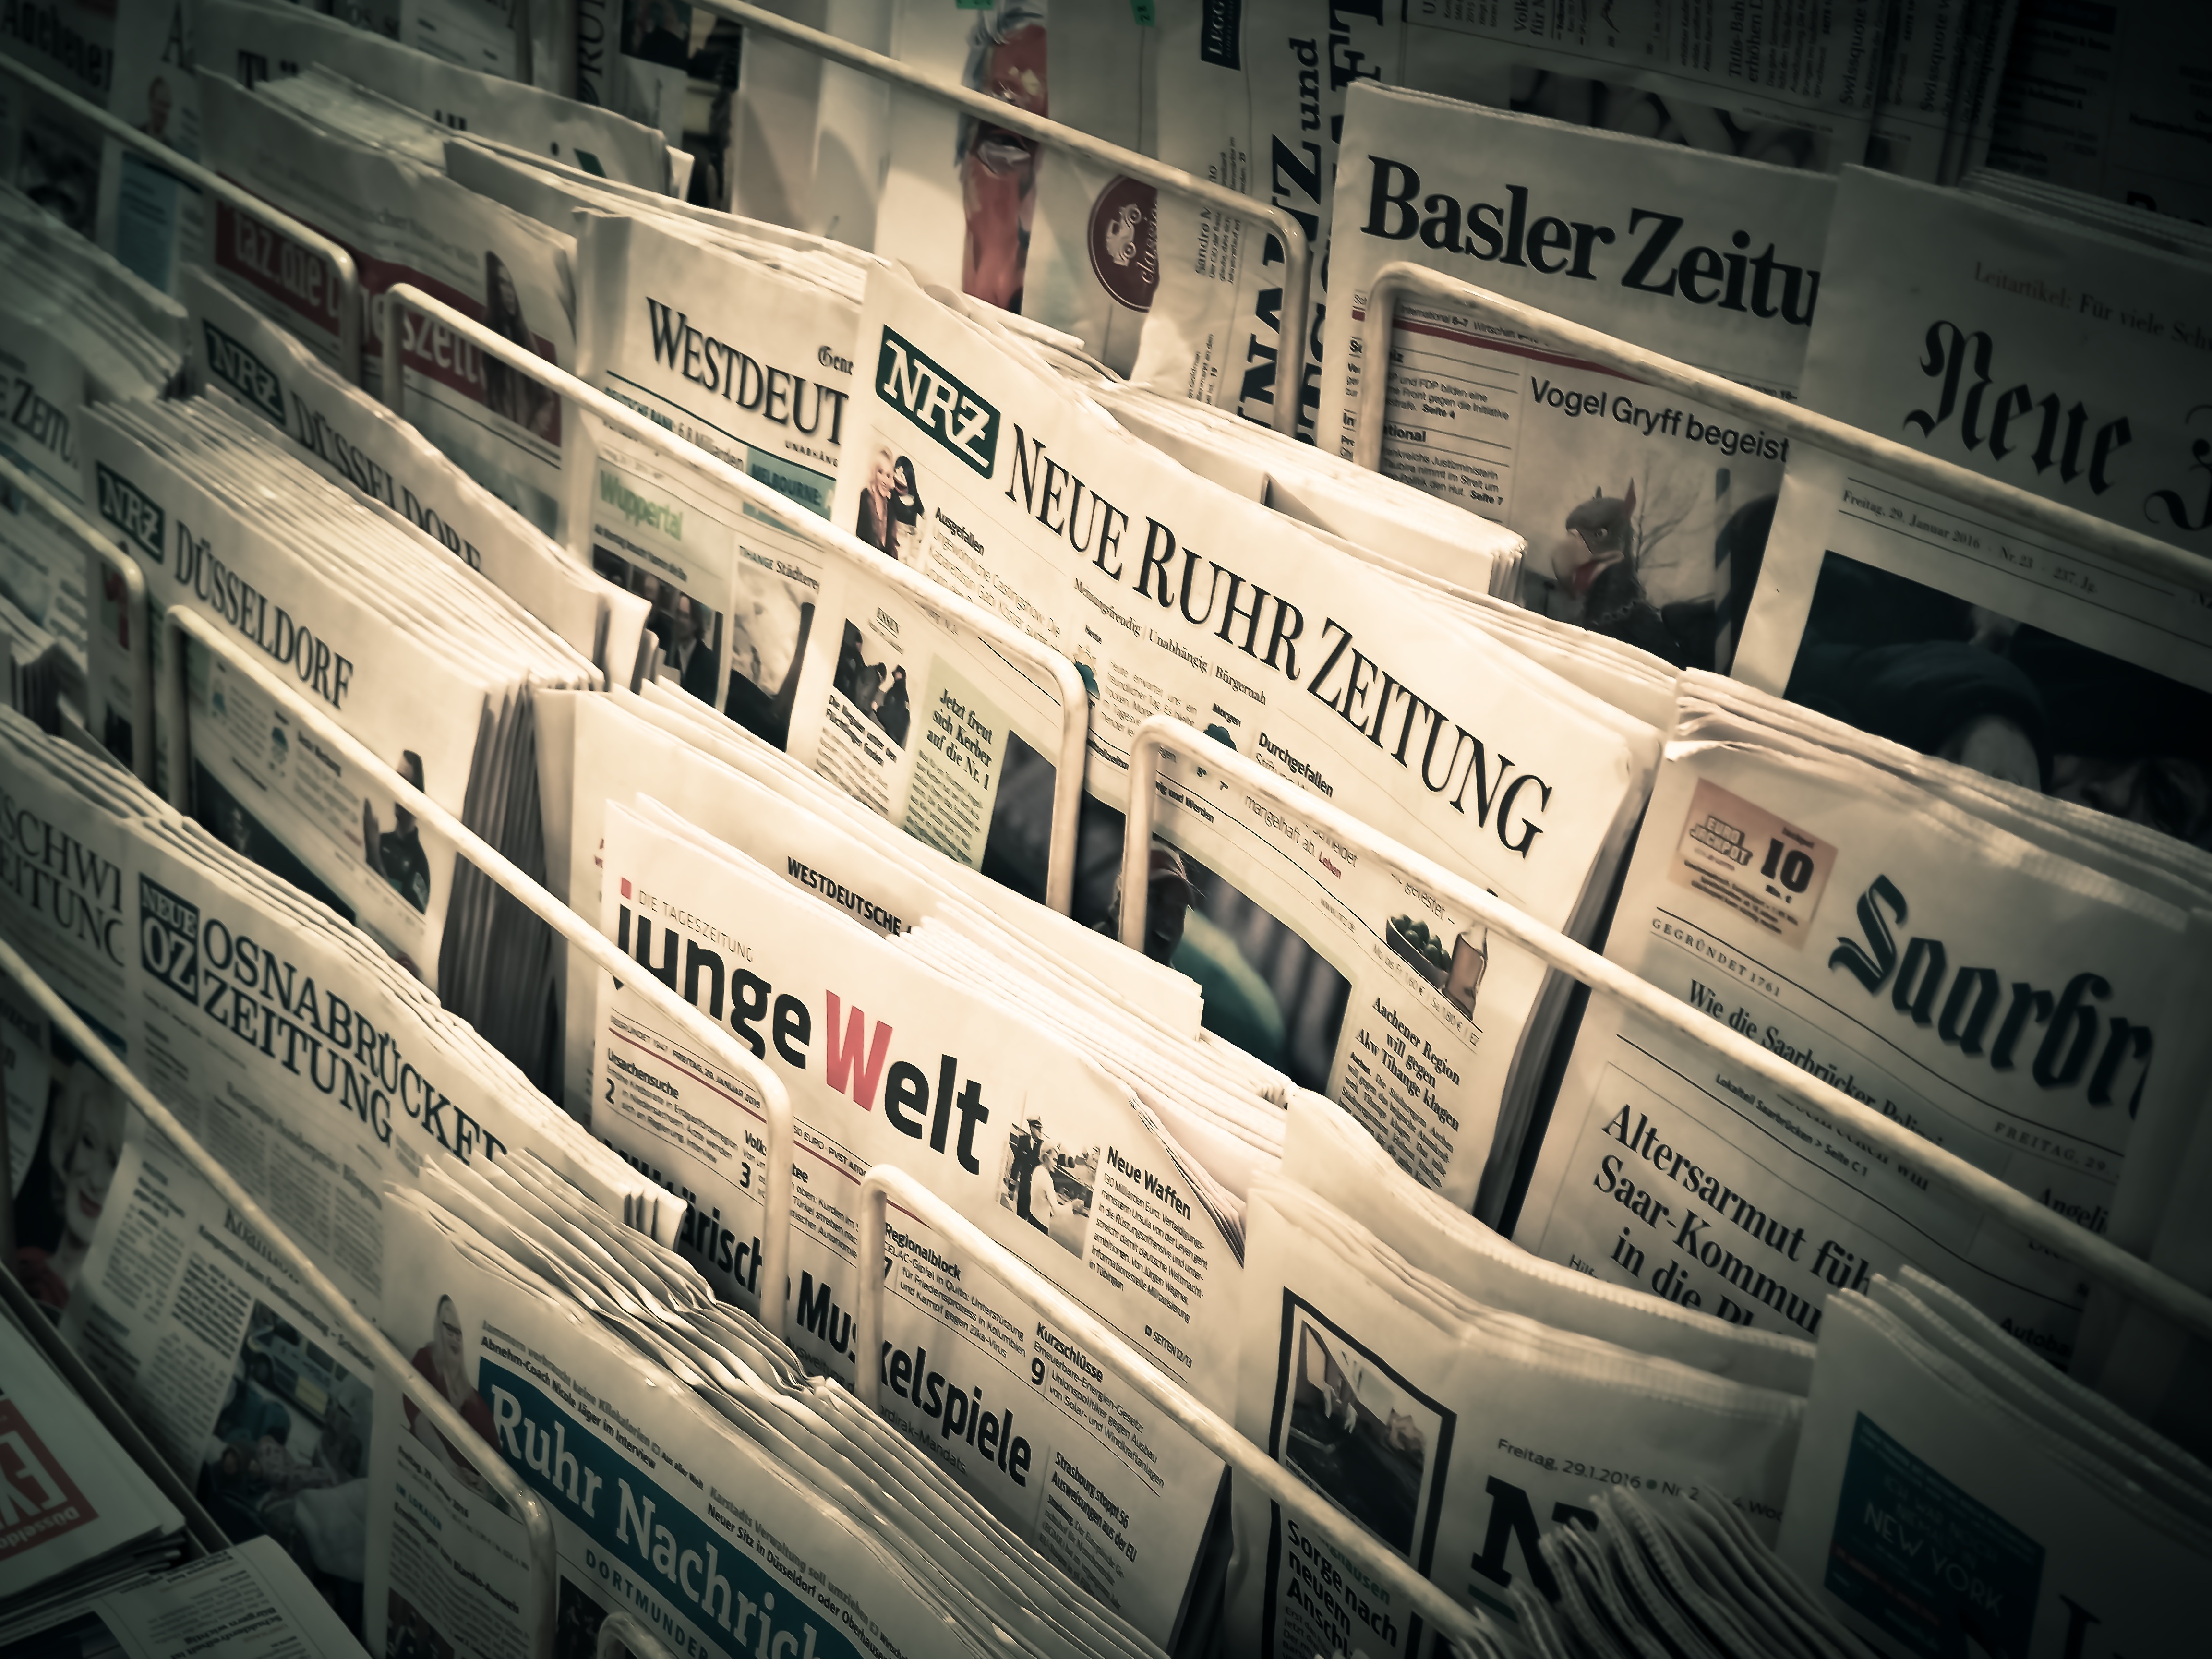
read, white, newspaper, design, press, information, news, newsprint, daily newspaper, topics of the day, newspapers, personal computer hardware